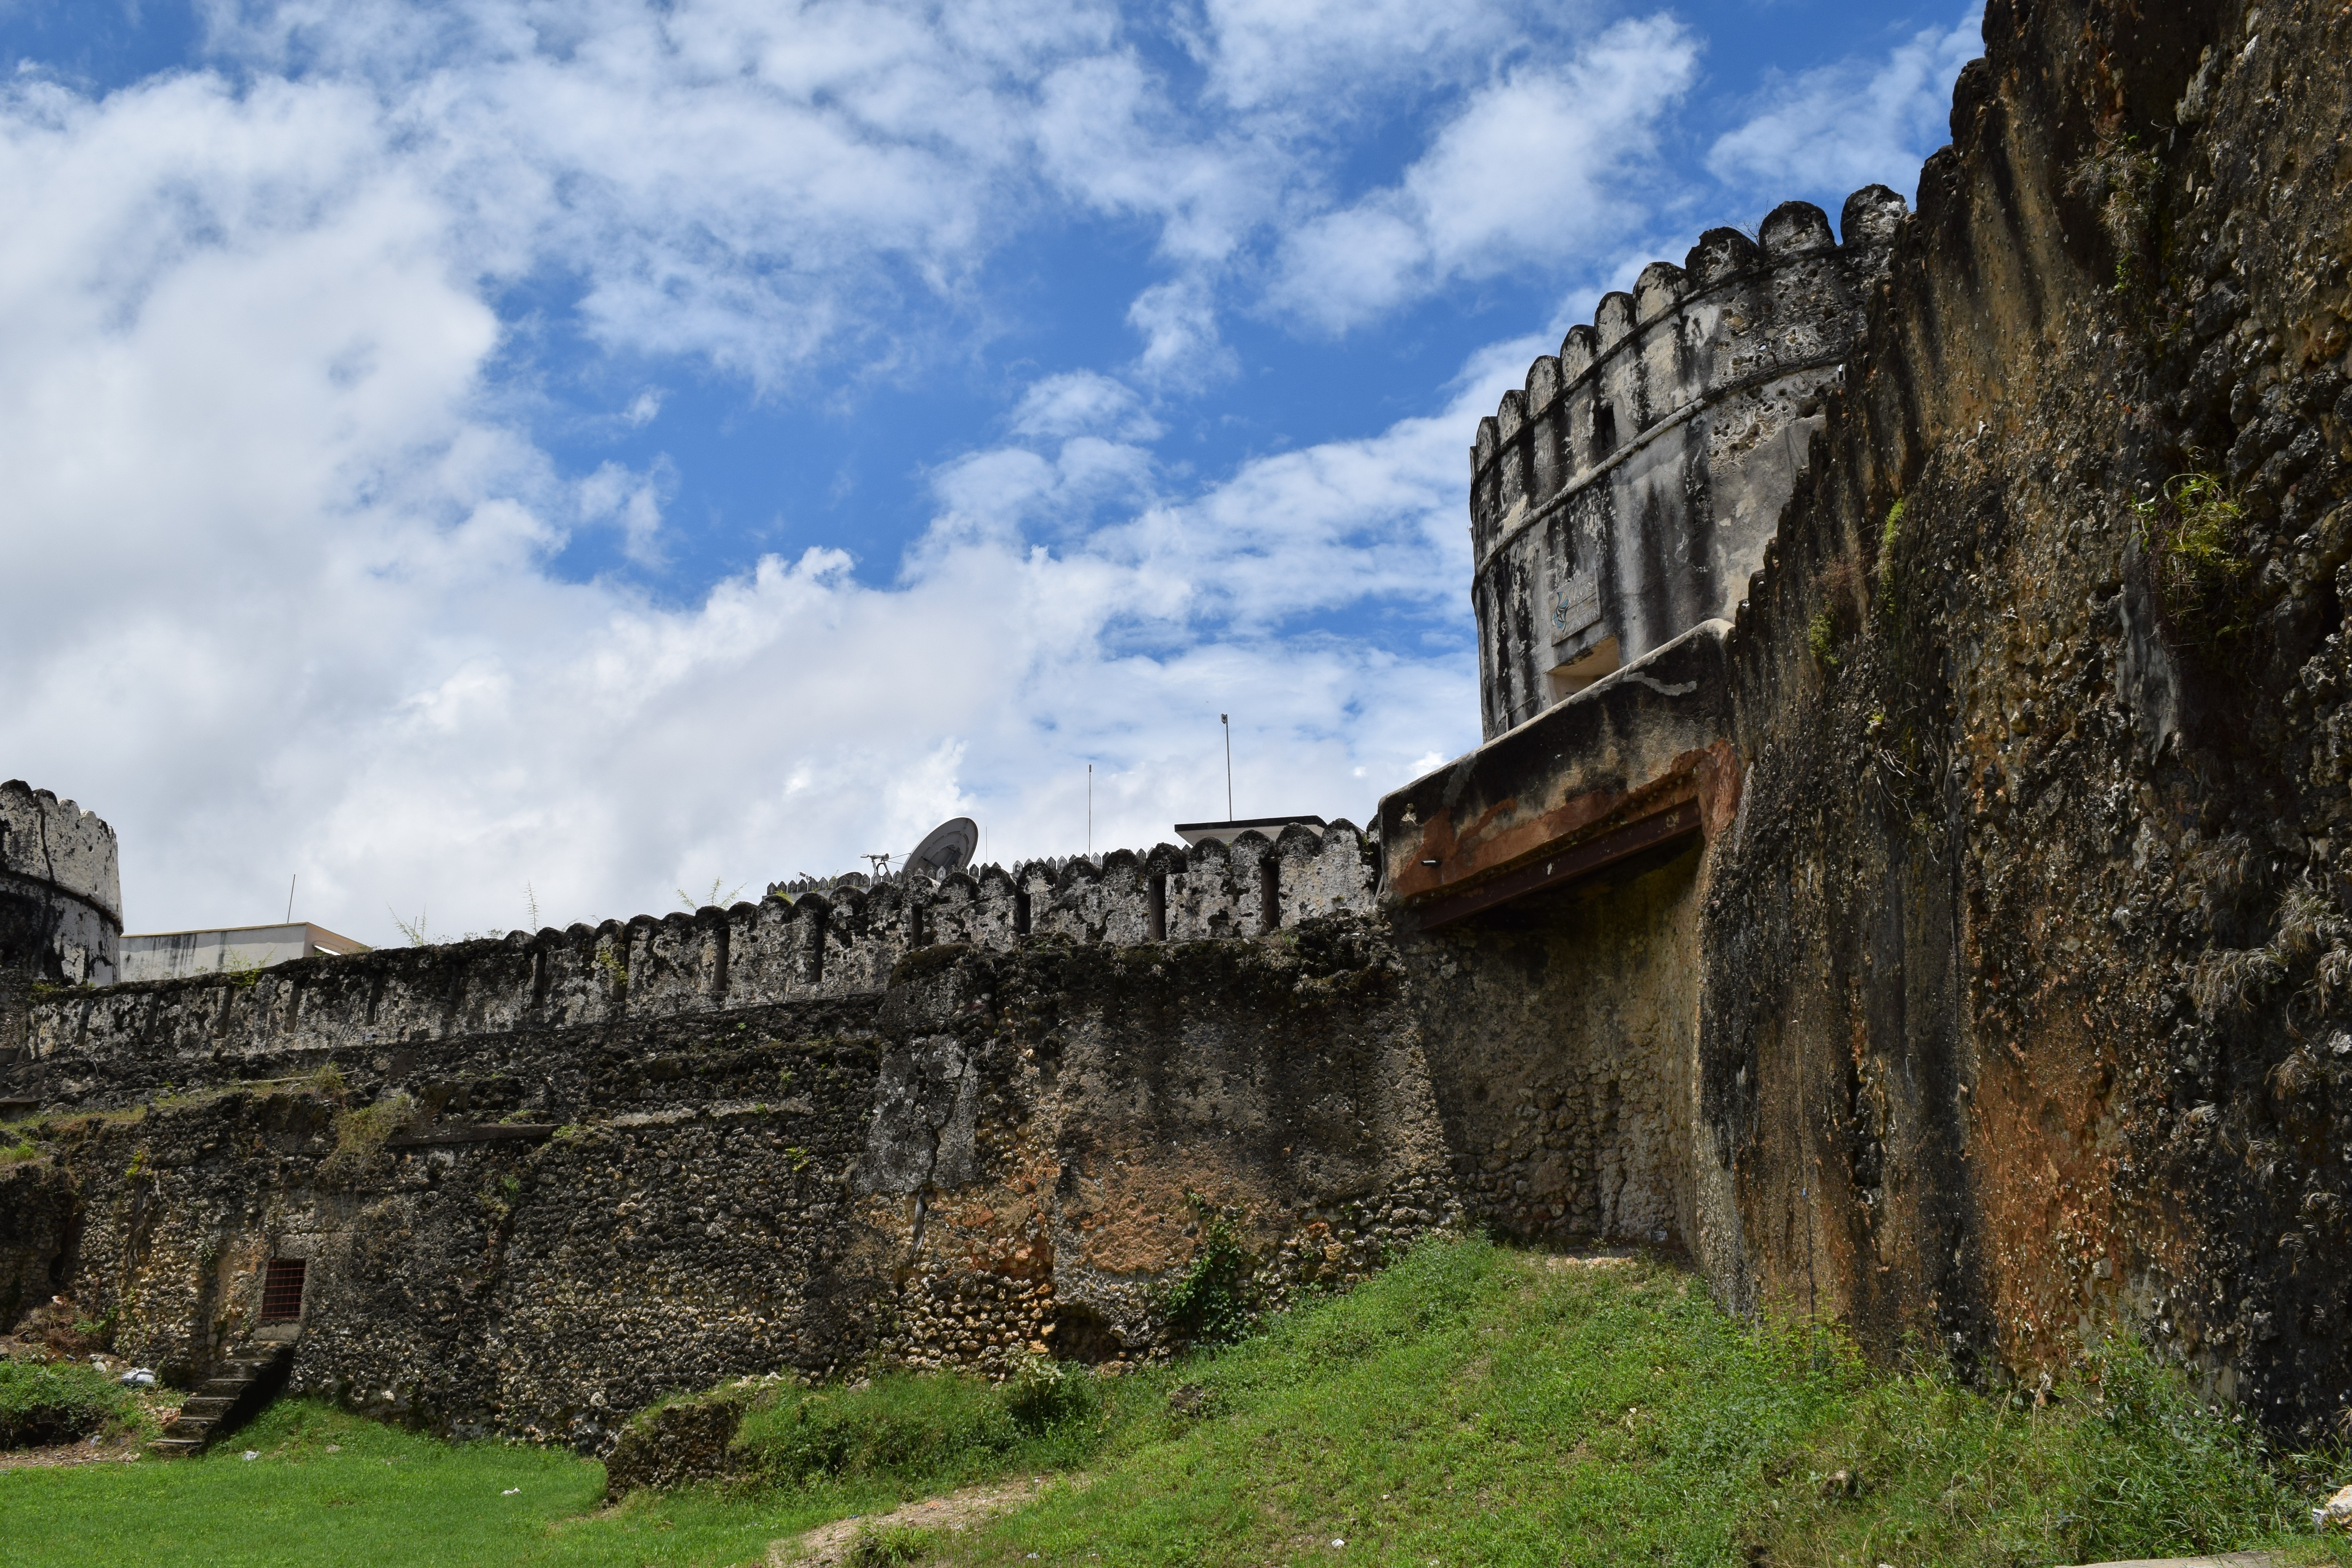
rock, building, wall, cliff, castle, landmark, fortification, terrain, ruins, monastery, zanzibar, historical monument, ancient history, ottoman fortress